Mullah Naqib

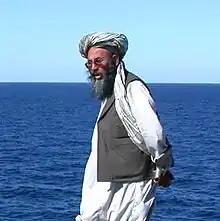
Alikzhai in Pakistan, 1980s

Mullah Naqib Alikozai, sometimes called Naqibullah ( 1950 – 11 October 2007), was an Afghan mujahideen commander and politician from the Kandahar area of southern Afghanistan. He was the leader of the Alikozai Pashtun tribe.